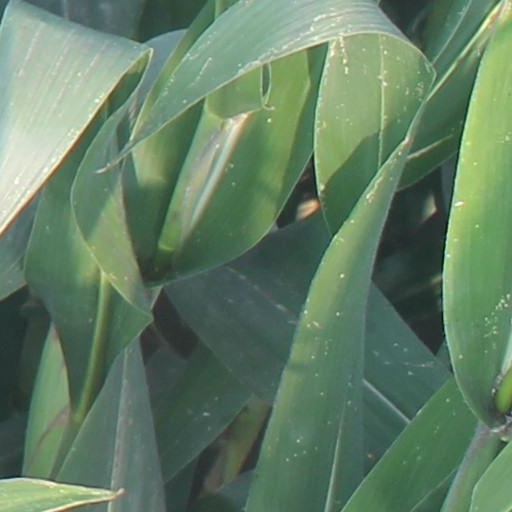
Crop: maize; corn